Eugène Spuller

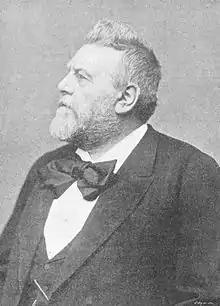
Spuller (Pierre Petit)

He was born at Seurre (Côte-d'Or), his father being a German who had married and settled in France. After studying law at Dijon, he went to Paris, where he was called to the bar, and became close to Léon Gambetta, collaborating with him in 1868 in the foundation of the "Revue politique". He had helped Emile Ollivier in his electoral campaign in Paris in 1863, but when in 1869 Ollivier was preparing to "rally" to the empire, Spuller supported the republican candidate. During the siege of Paris he escaped from the city with Gambetta, becoming his energetic lieutenant in the provinces.